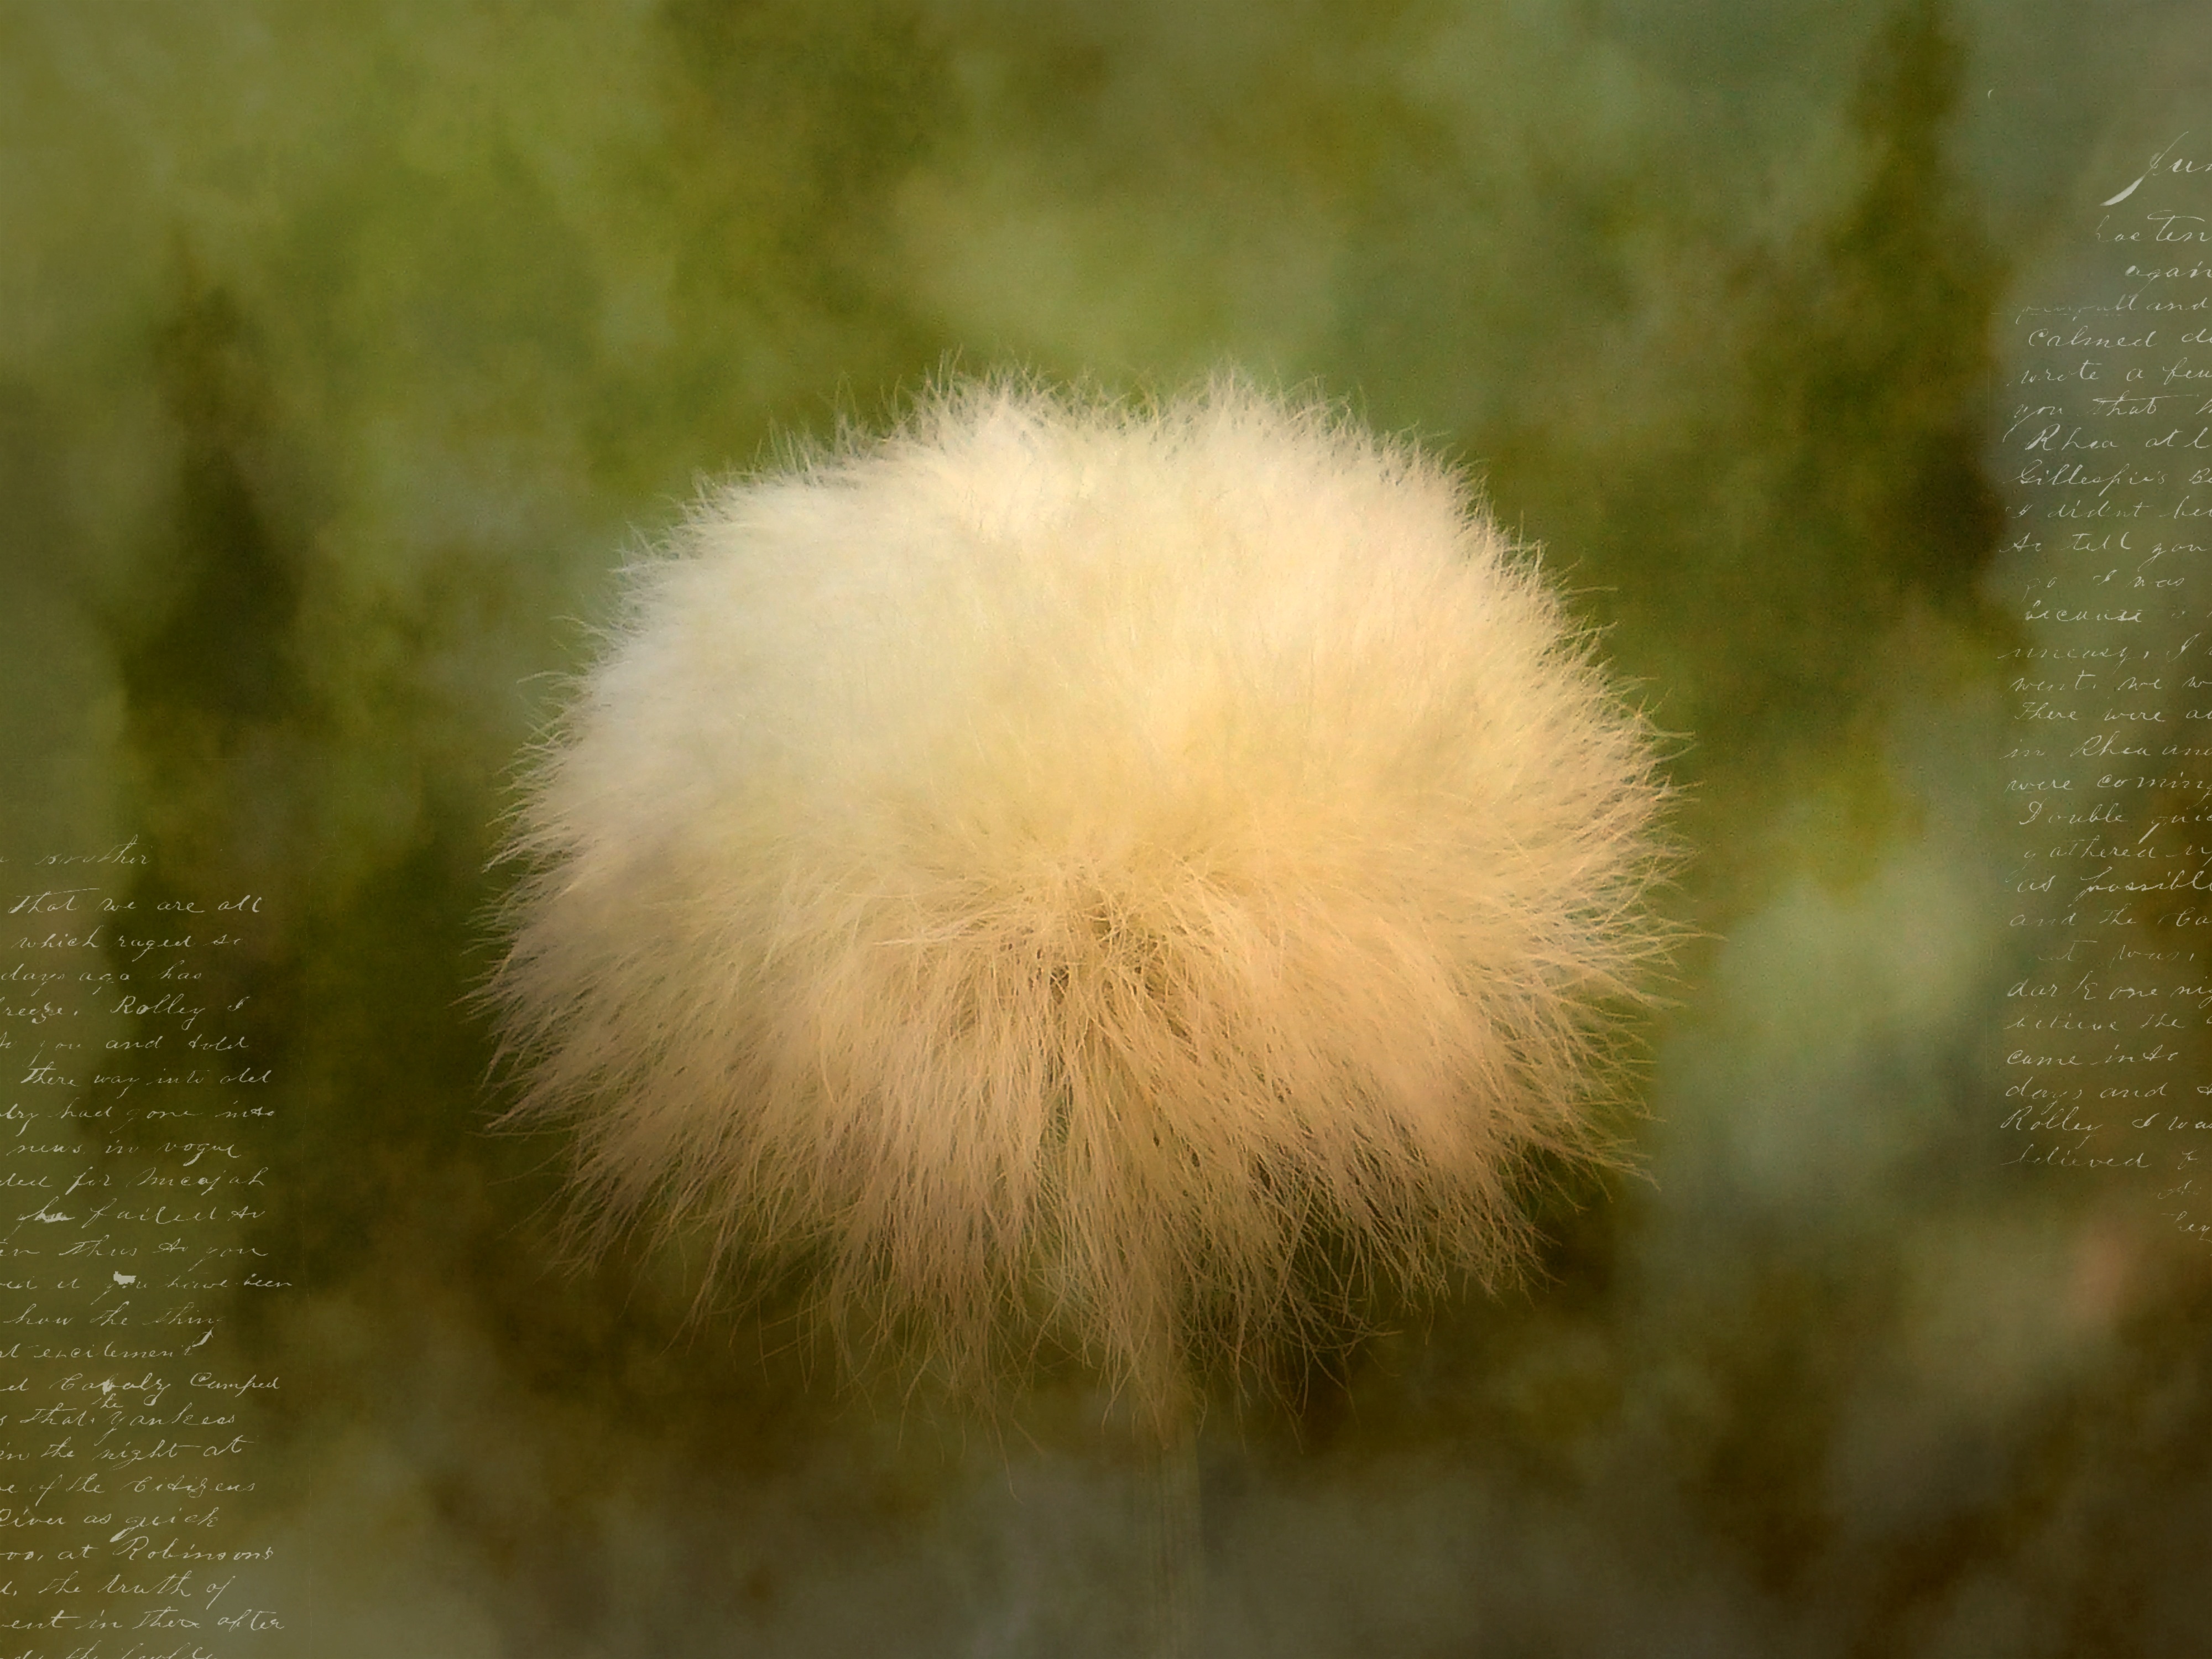
nature, grass, blossom, plant, dandelion, sunlight, leaf, flower, bloom, frost, green, fluffy, autumn, flora, close up, cottongrass, soft, macro photography, flowering plant, daisy family, grass family, land plant, scheuchzer wollgras